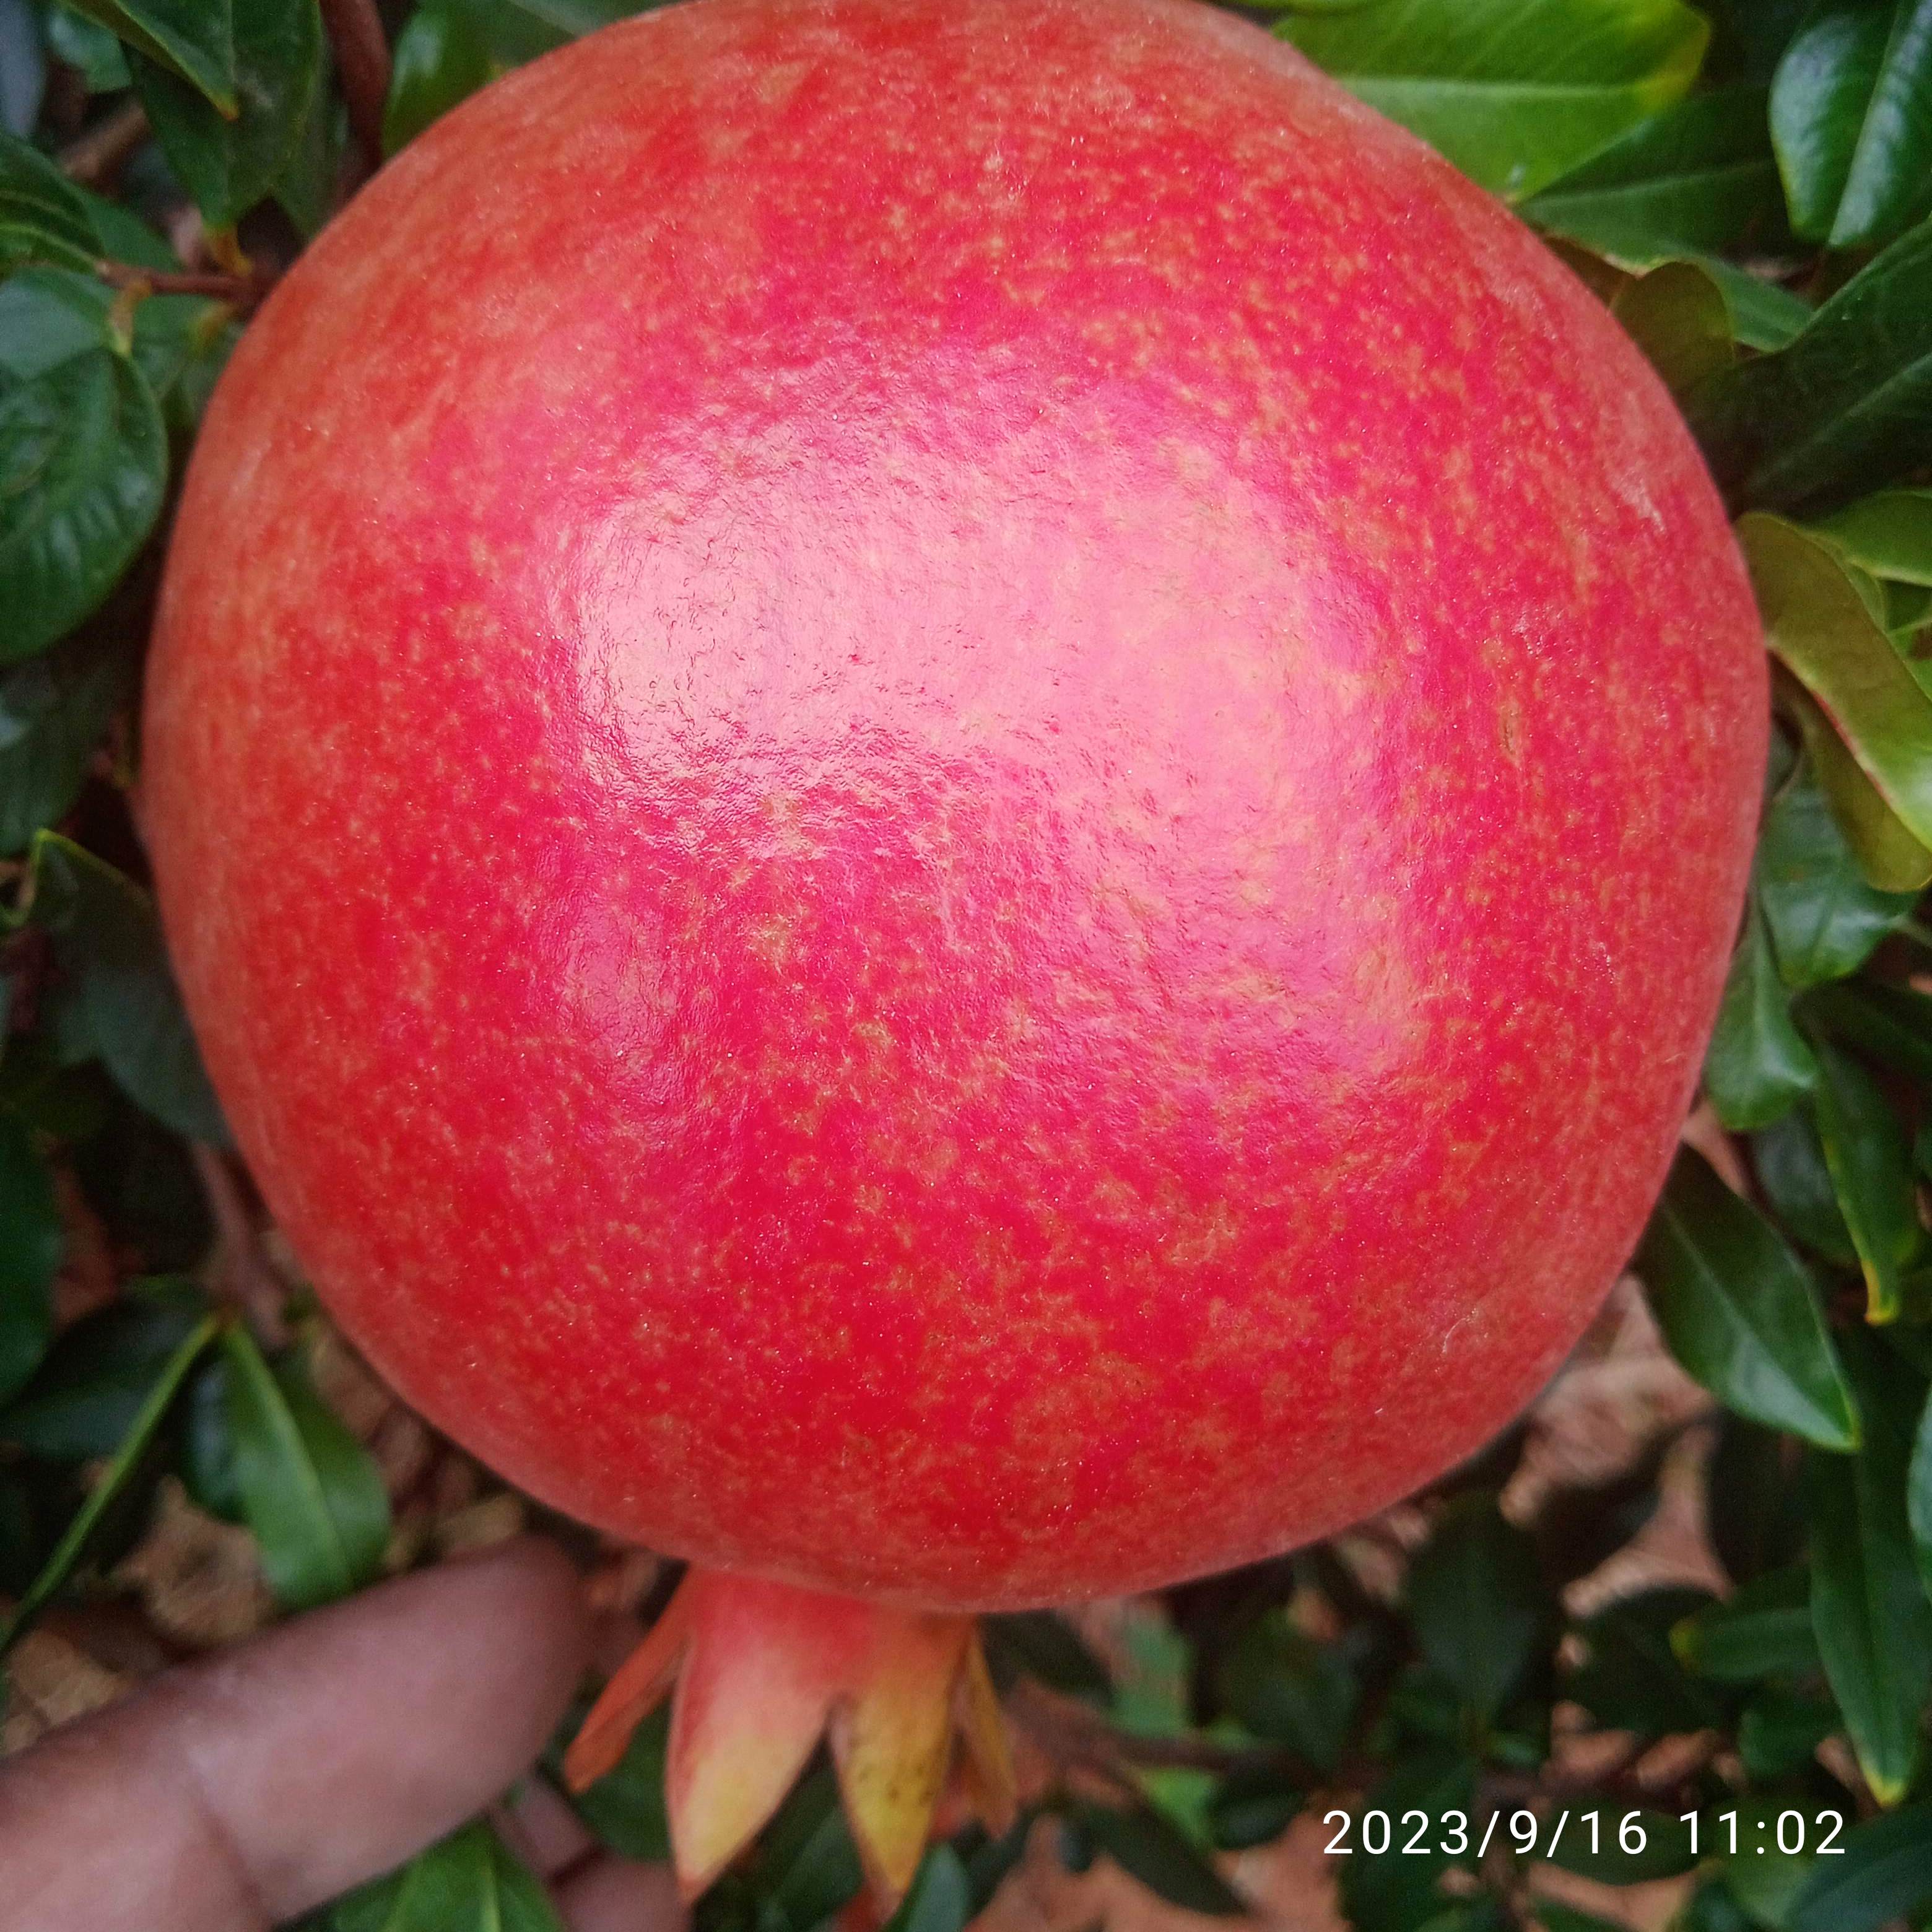
Label: Healthy